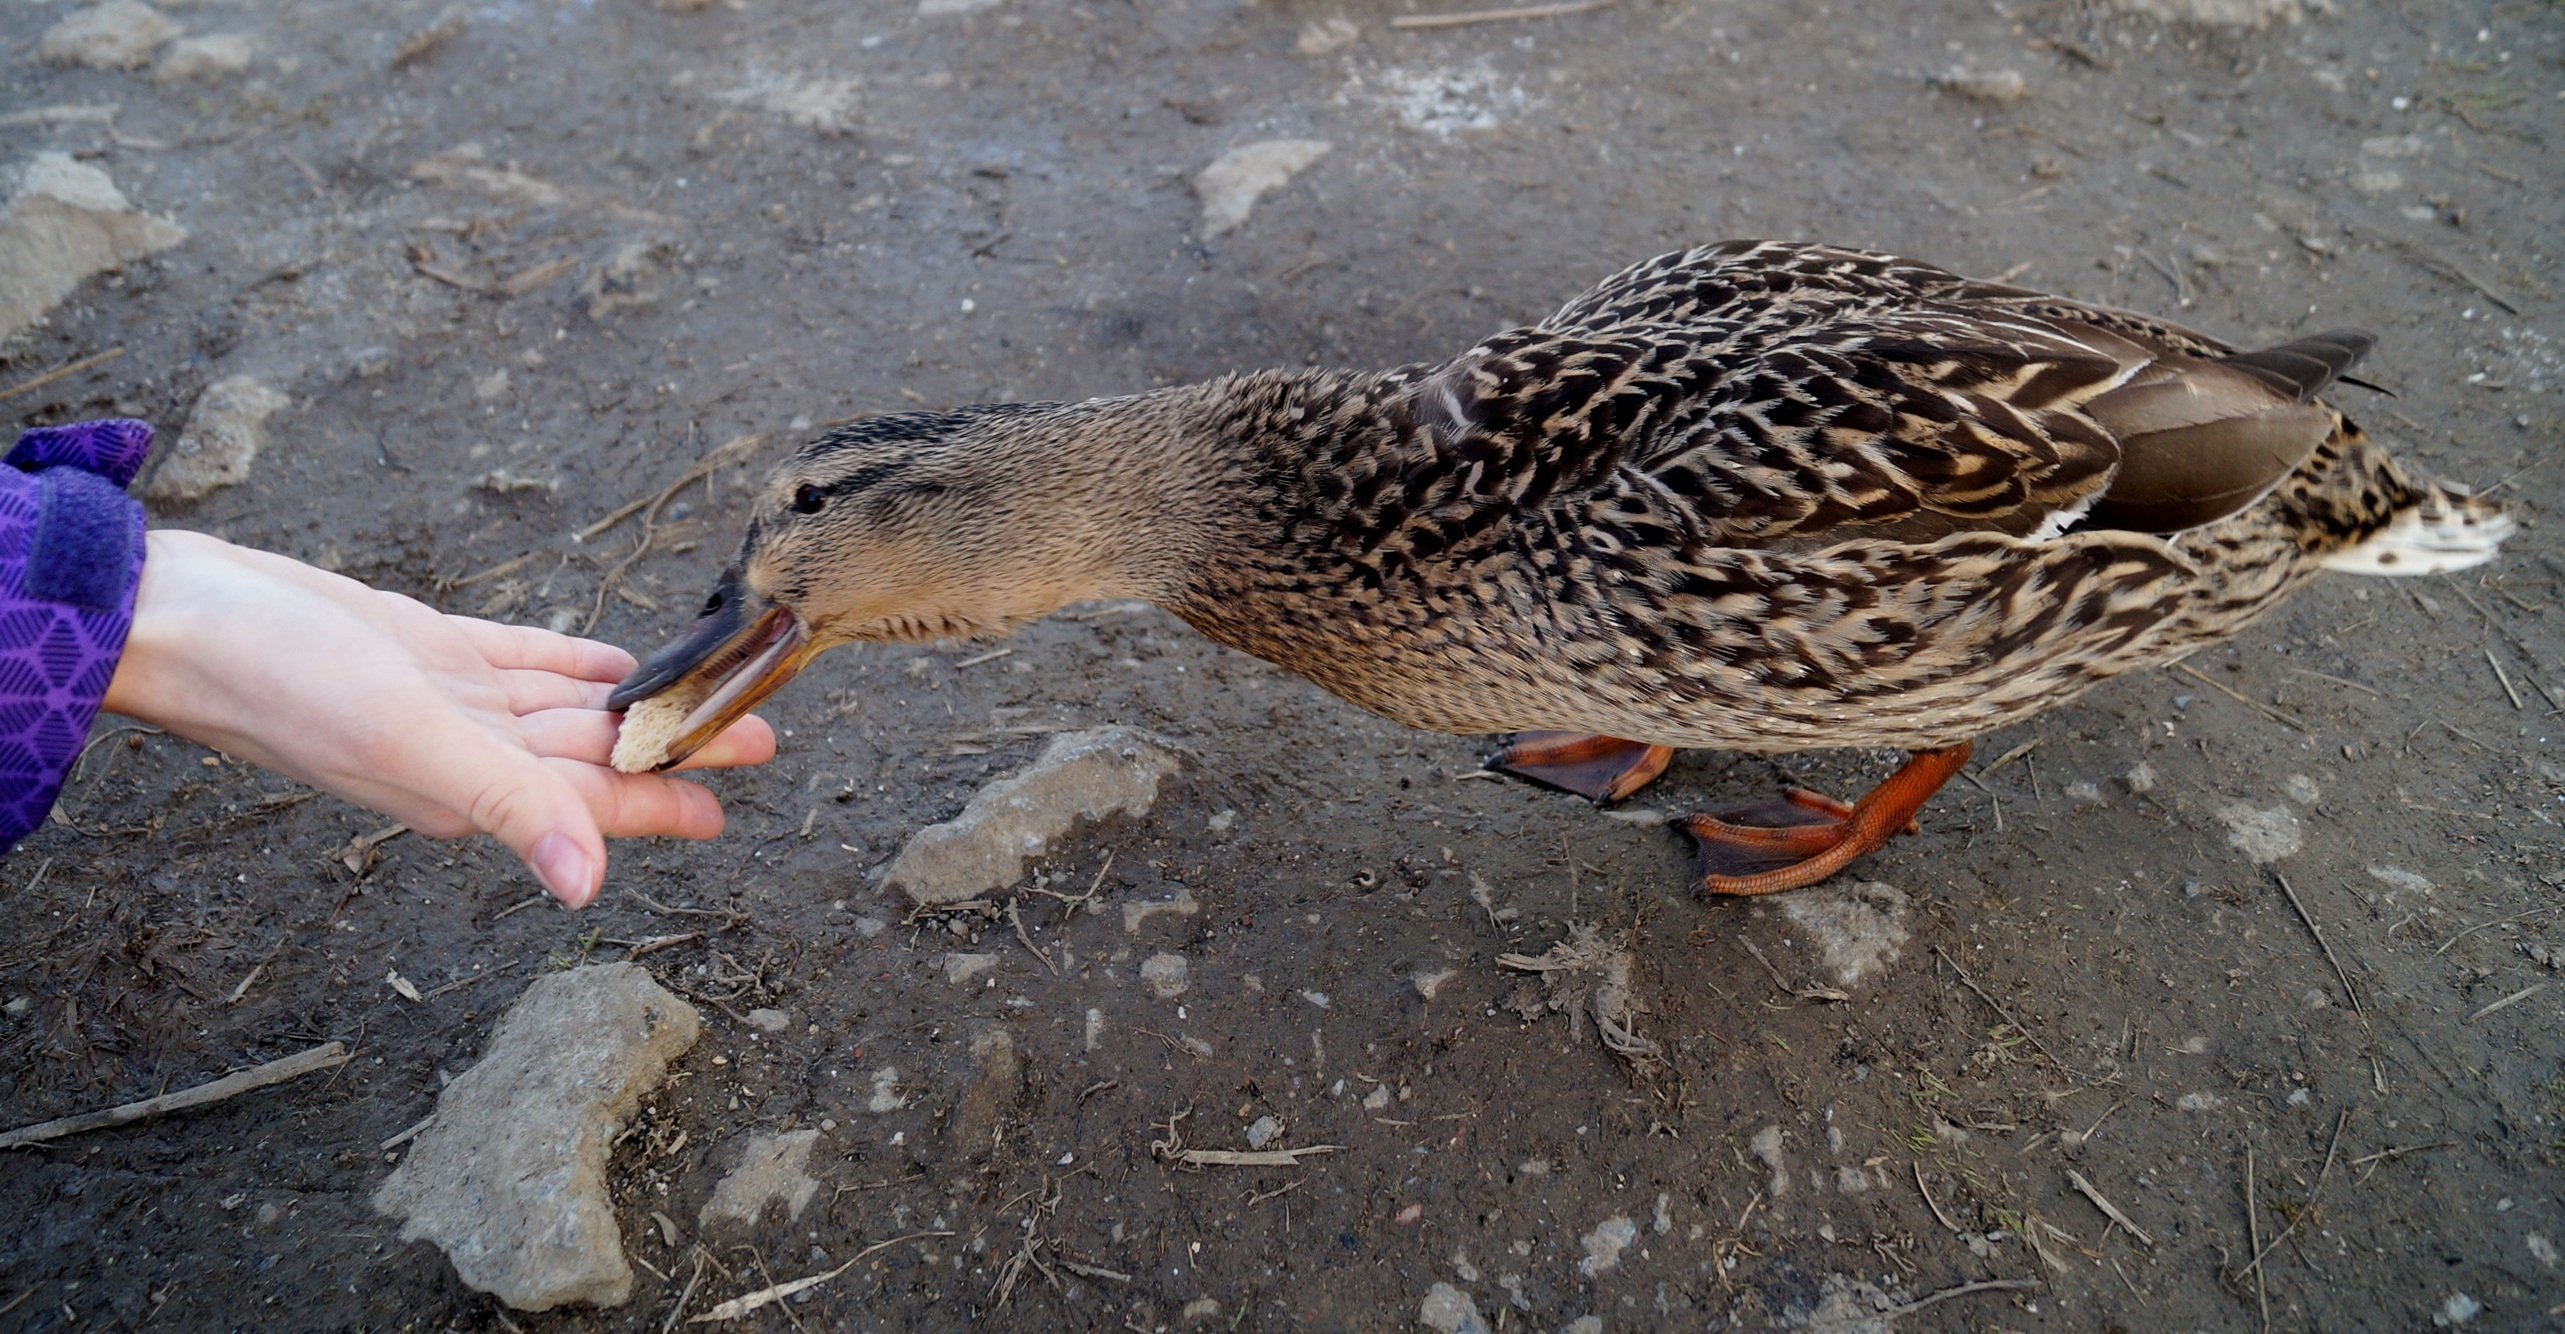
bird, pond, wildlife, wild, beak, fauna, feeding, duck, vertebrate, waterfowl, water bird, mallard, mallard duck, ducks geese and swans